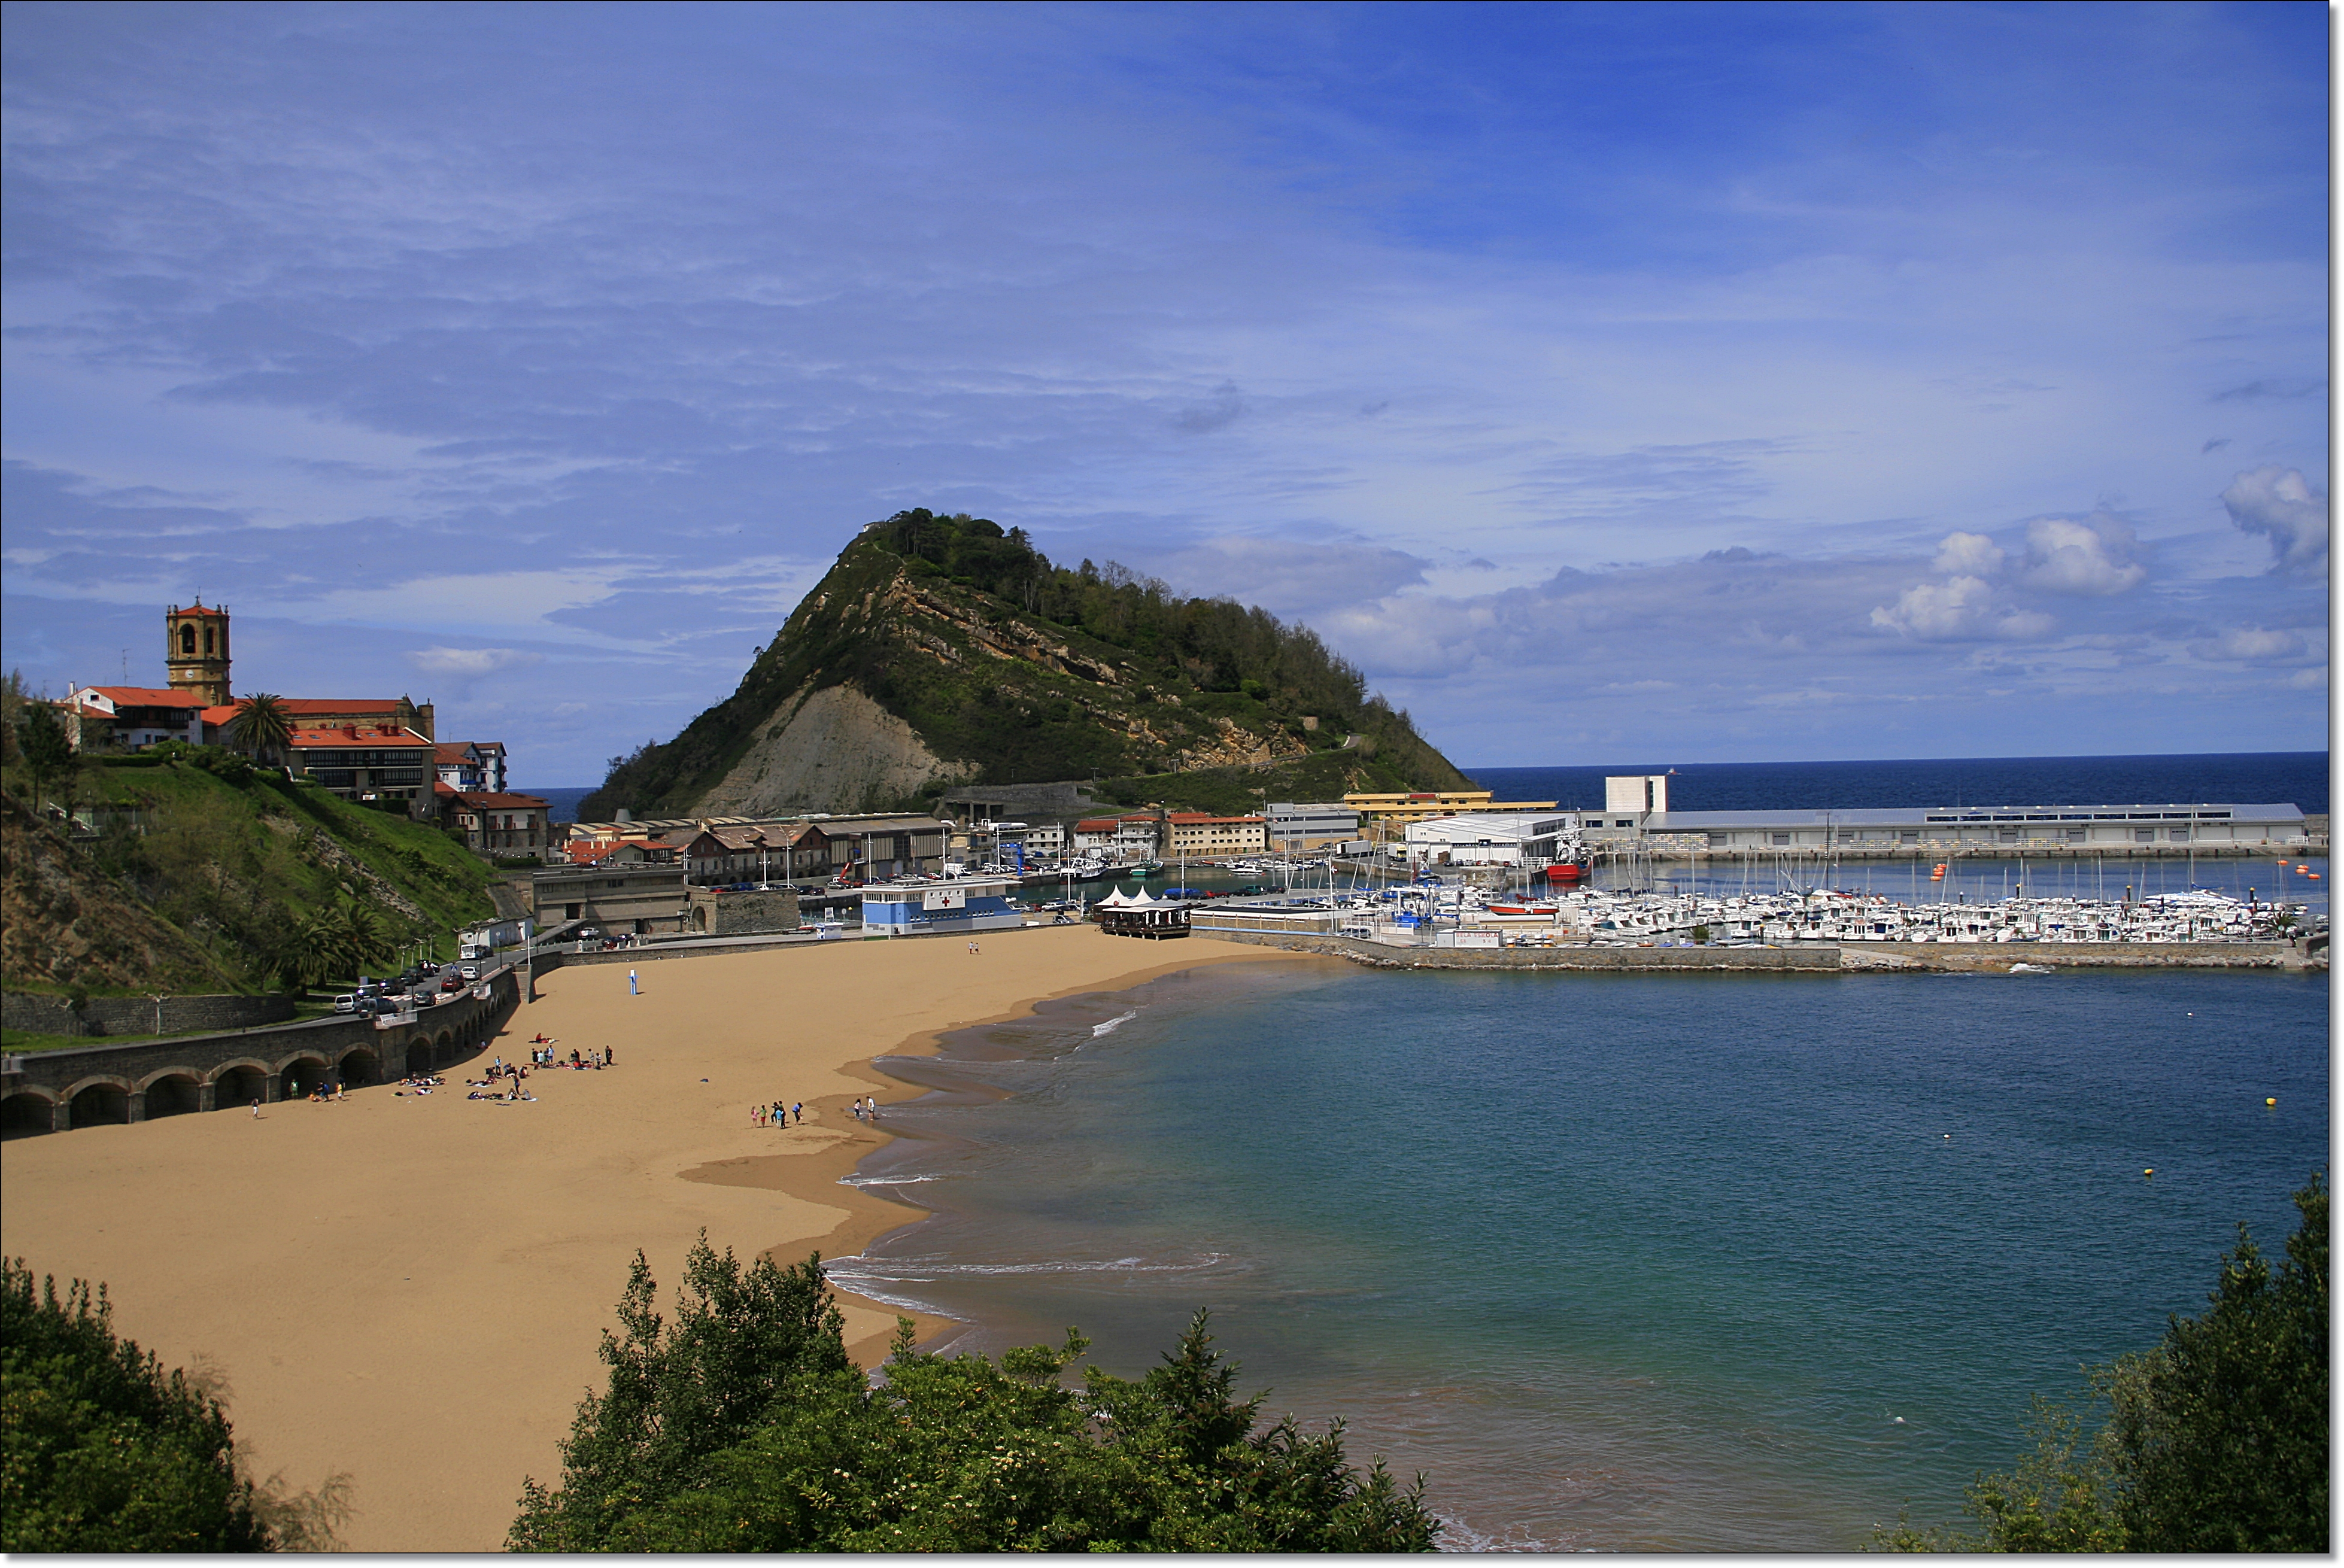
beach, sea, coast, ocean, horizon, shore, vacation, cliff, dusk, cove, tower, bay, terrain, body of water, puentedecastillayleon, cape